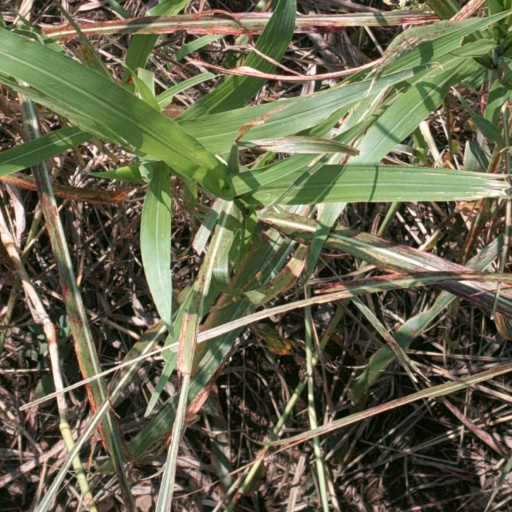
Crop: sorghum